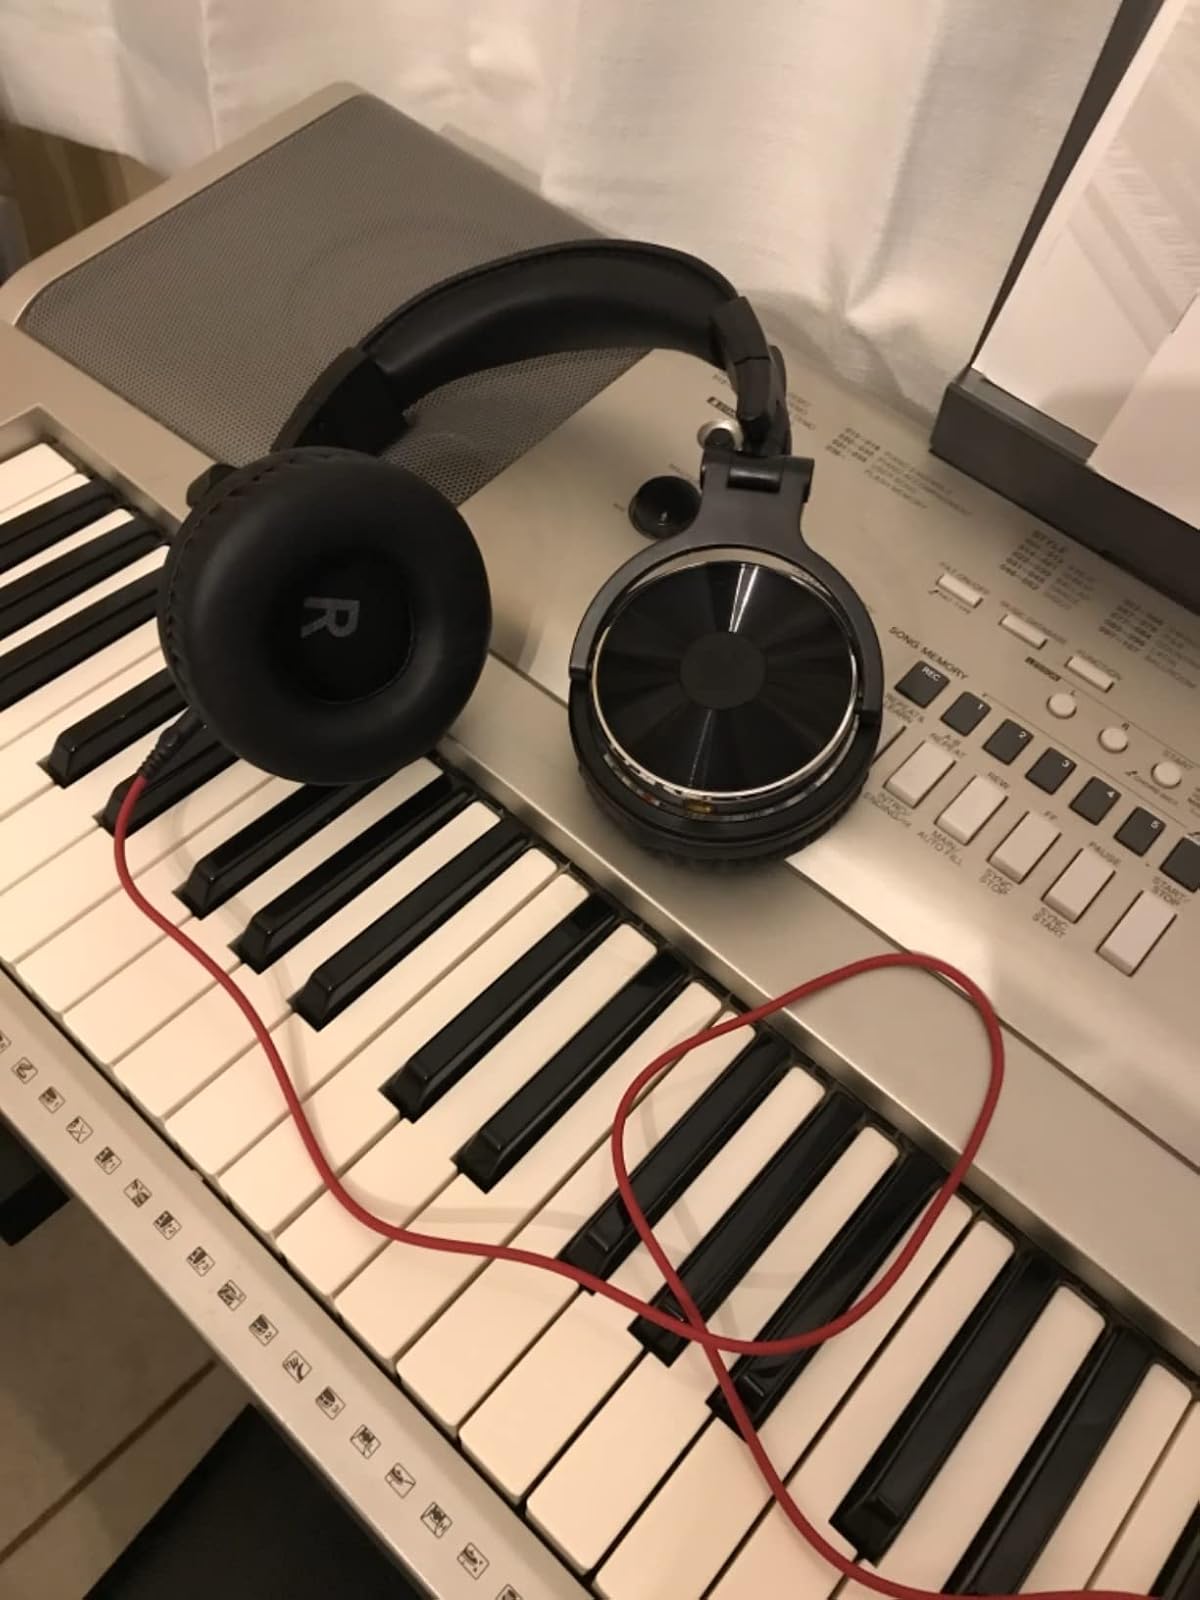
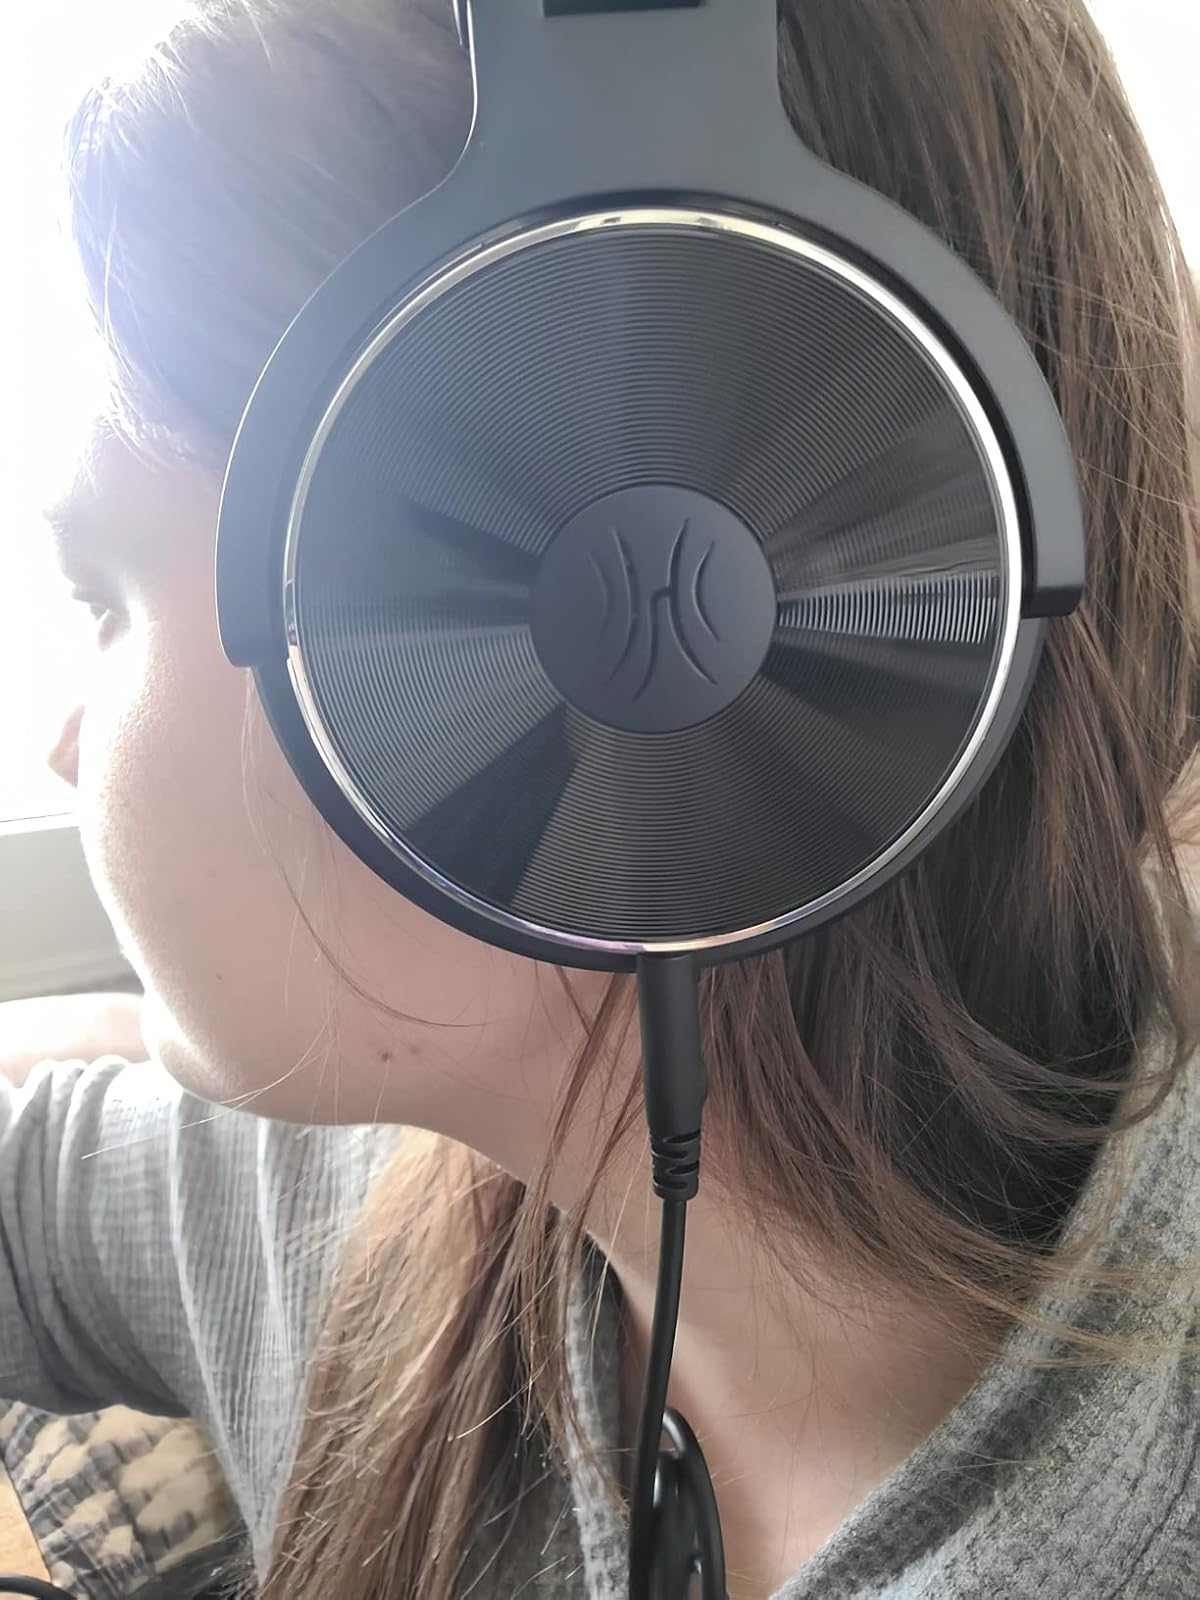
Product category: headphones
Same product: yes